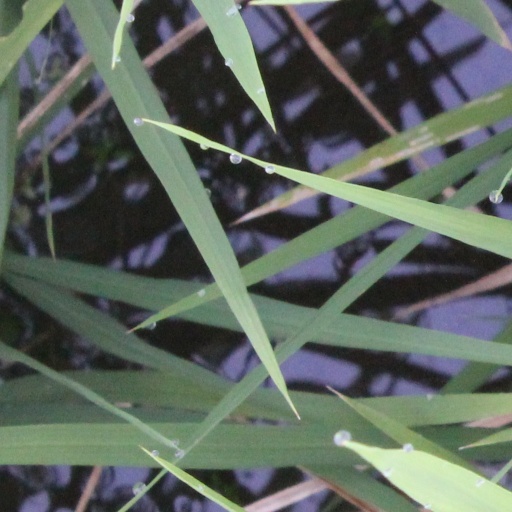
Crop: rice